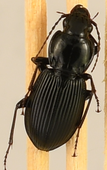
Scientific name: Pterostichus stygicus
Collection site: Smithsonian Environmental Research Center NEON (SERC), plot SERC_002